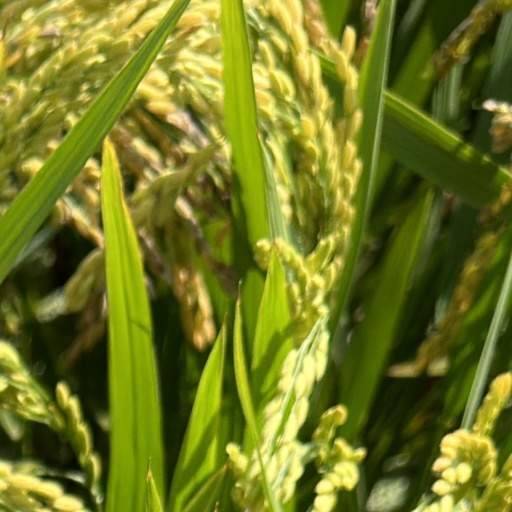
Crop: rice